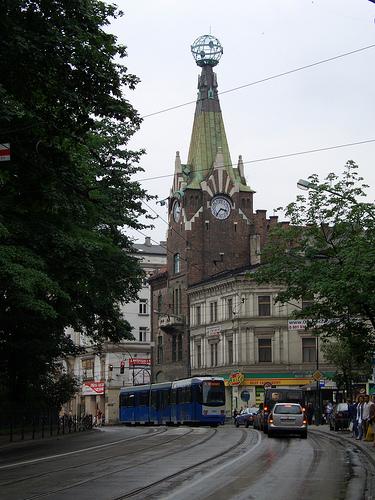
Weather: rain or strom